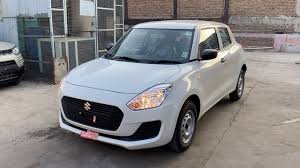
Label: noambulance